Non-directional beacon

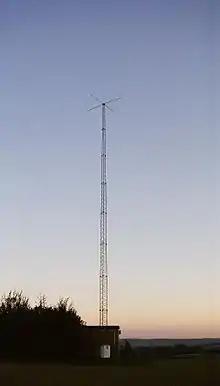
Radio tower of NKR Leimen-Ochsenbach, Germany

A non-directional beacon (NDB) or non-directional radio beacon is a radio beacon which does not include directional information. Radio beacons are radio transmitters at a known location, used as an aviation or marine navigational aid. NDB are in contrast to directional radio beacons and other navigational aids, such as low-frequency radio range, VHF omnidirectional range (VOR) and tactical air navigation system (TACAN).